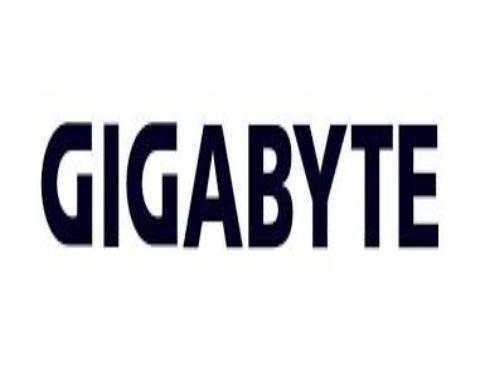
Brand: Gigabyte
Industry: Electronic